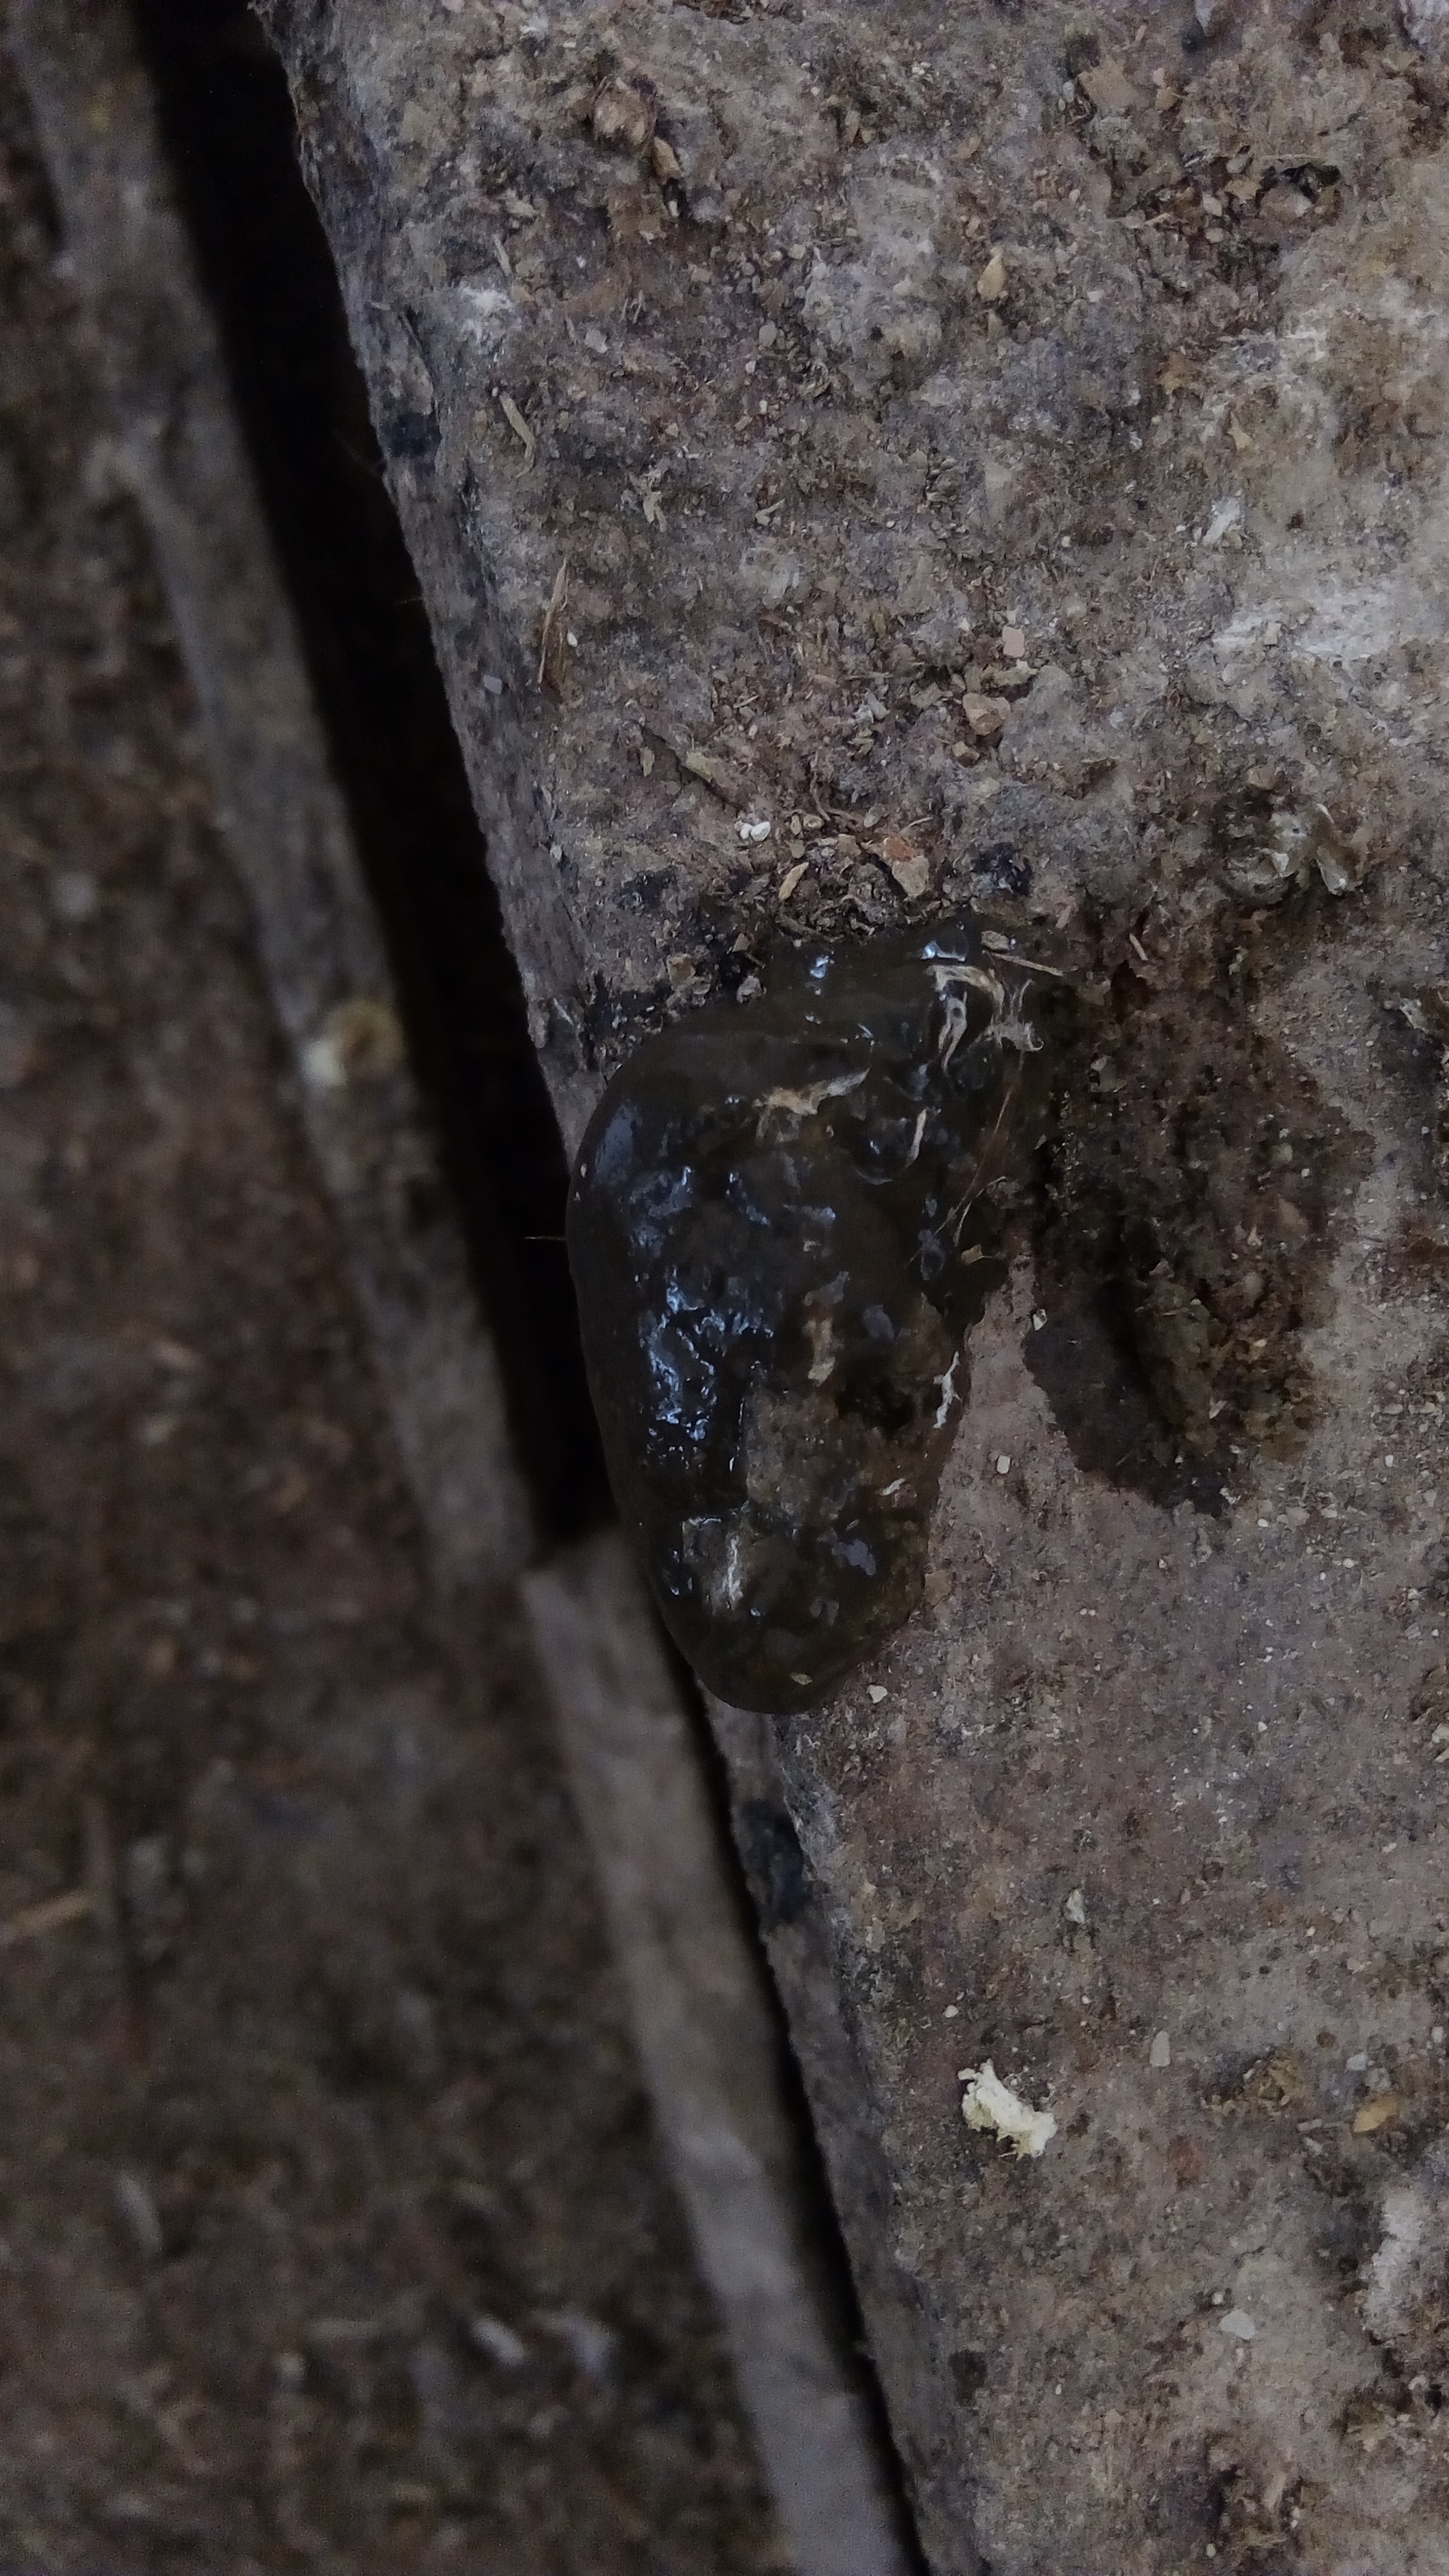
PCR-confirmed diagnosis: Coccidiosis